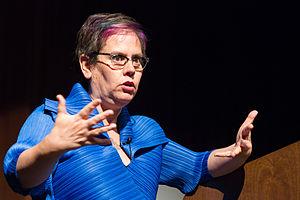
Greta Christina est une blogueuse, conférencière et militante athée américaine.